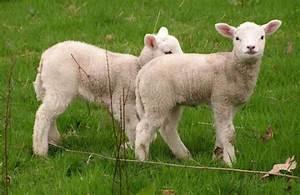
sheep